Gomukha

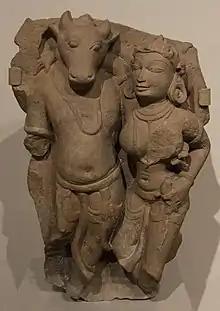
Gomukha, c. 8th century, Gurjara-Pratihara

In Jain cosmology, Gomukha is the guardian god or Yaksha (attendant deity) of Rishabhanatha, the first Tirthankara.